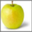
Label: apple